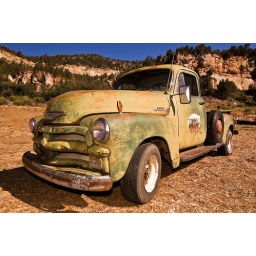
old car by the road